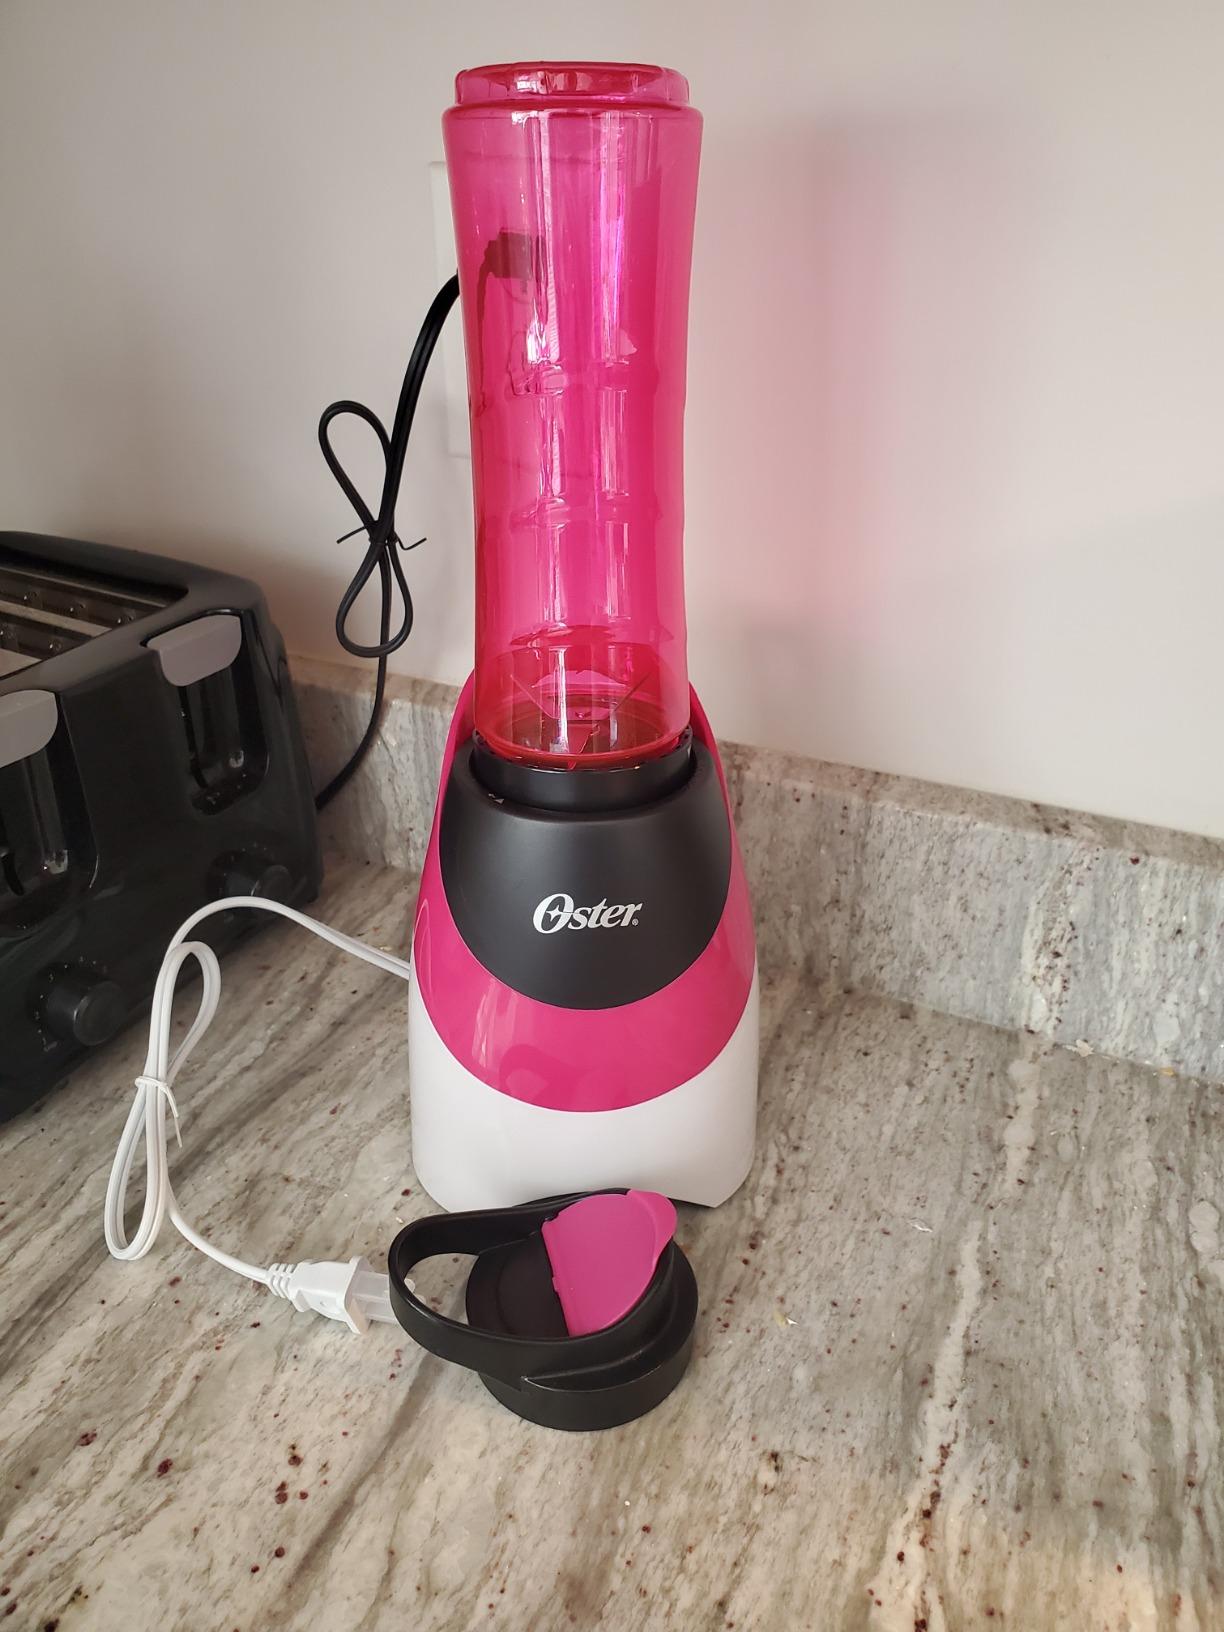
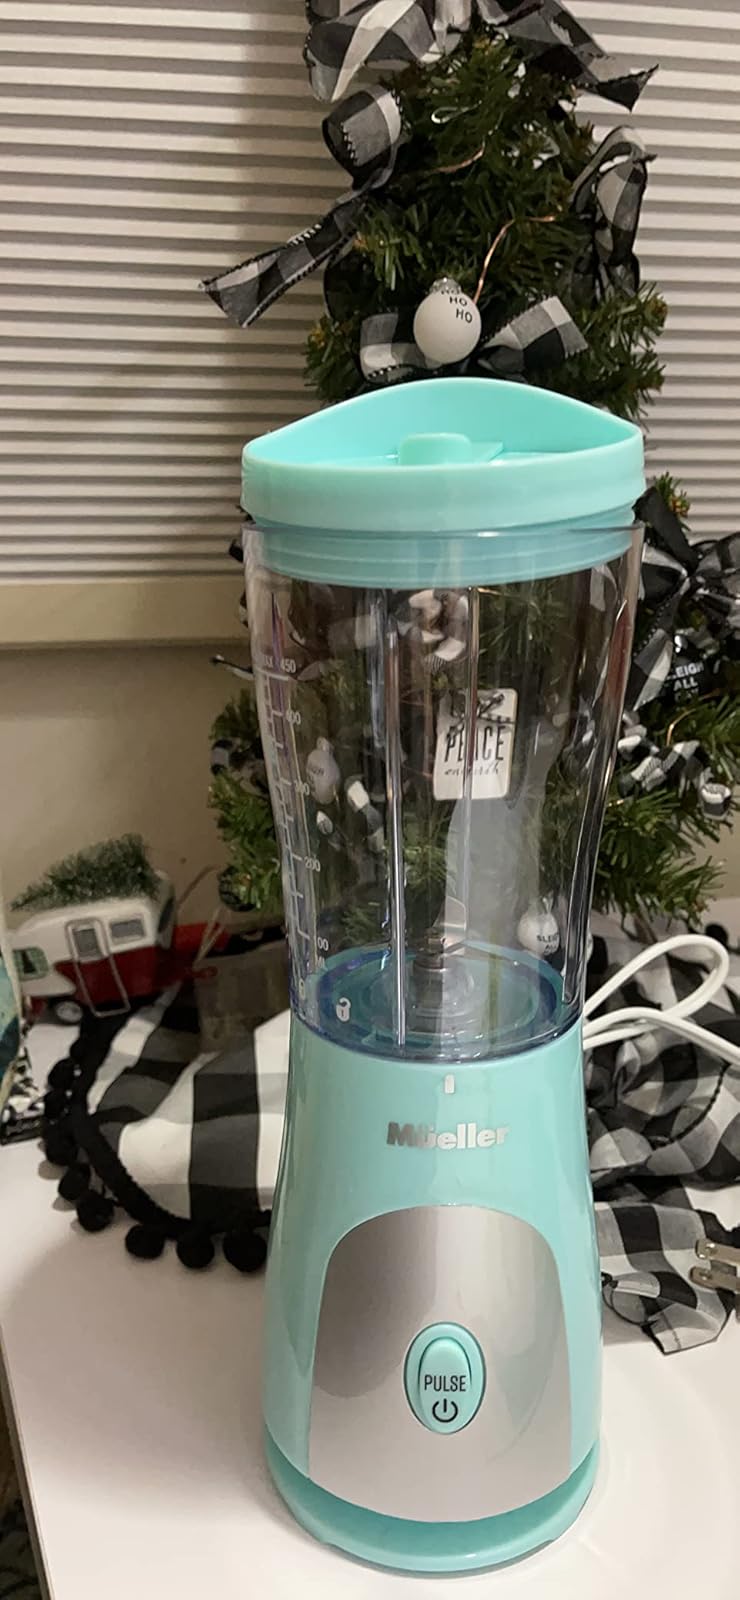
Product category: items_blender
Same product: no